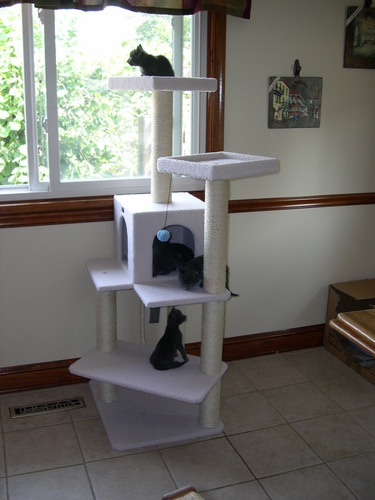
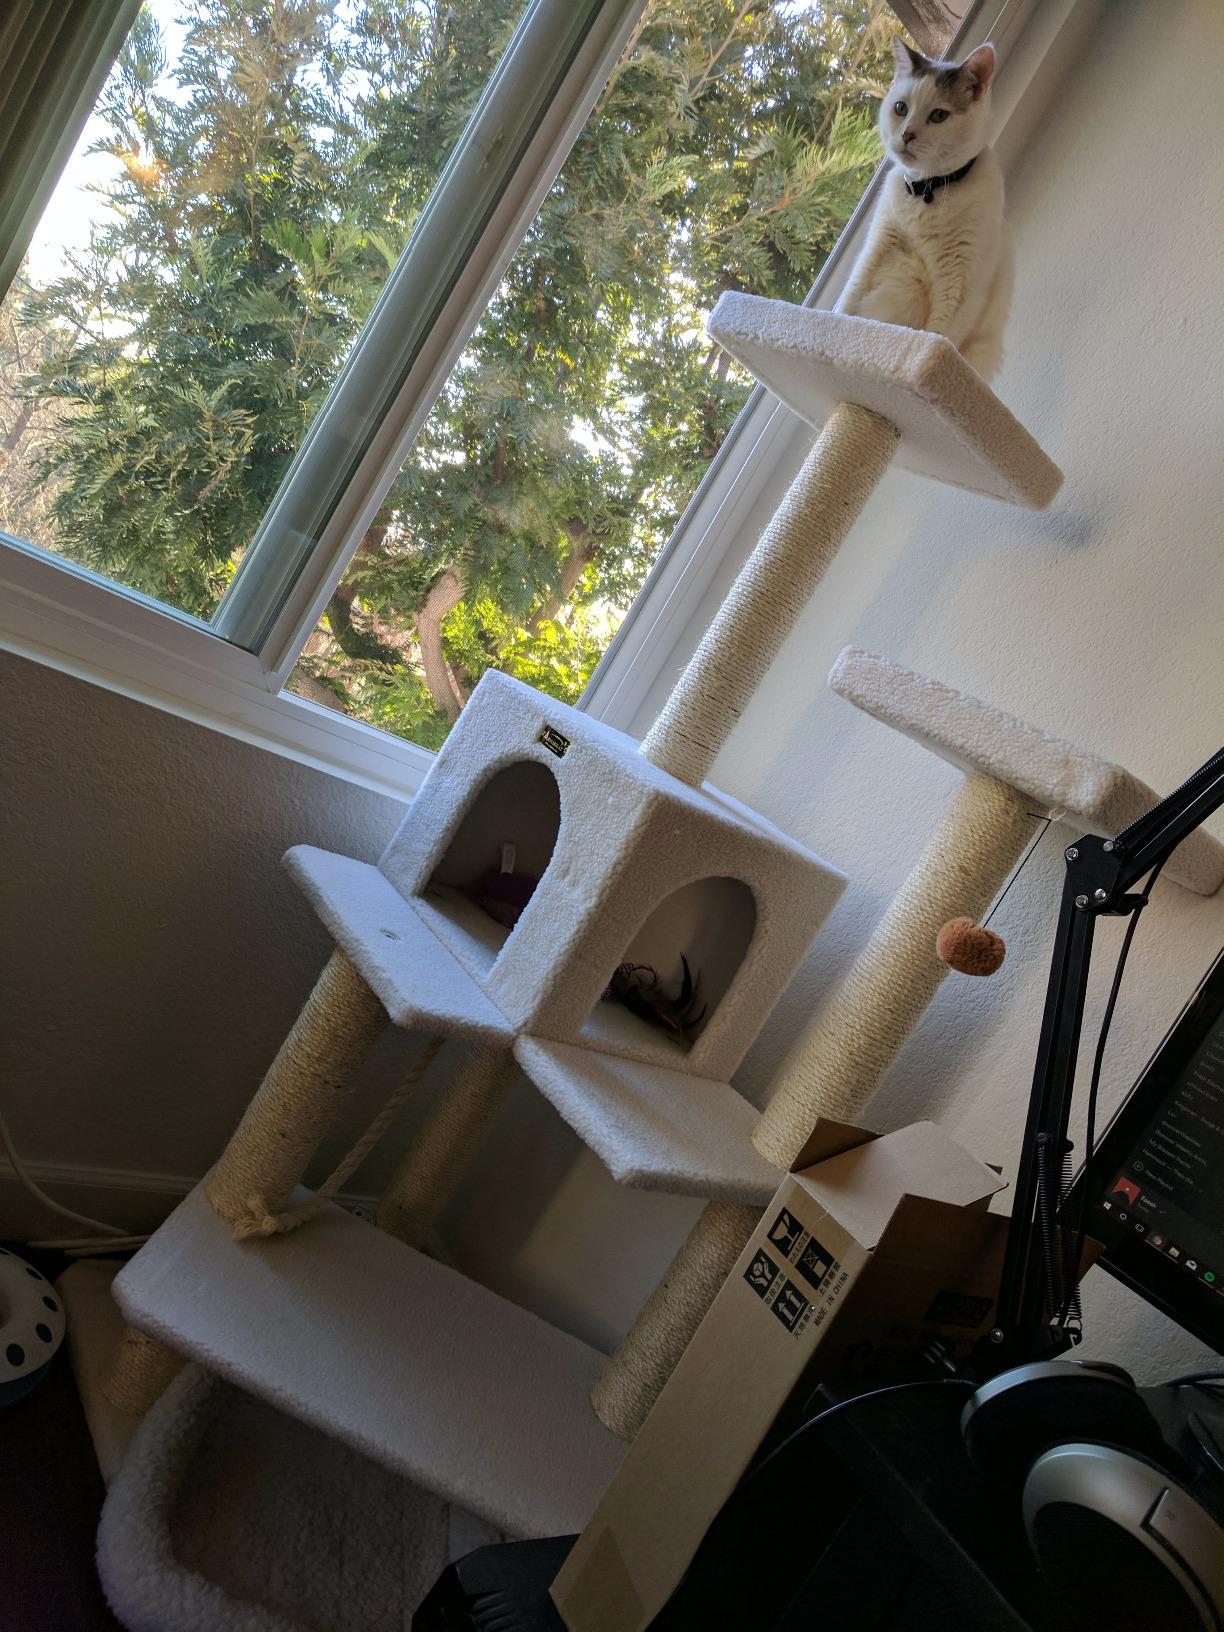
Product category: items_cat tree
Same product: yes